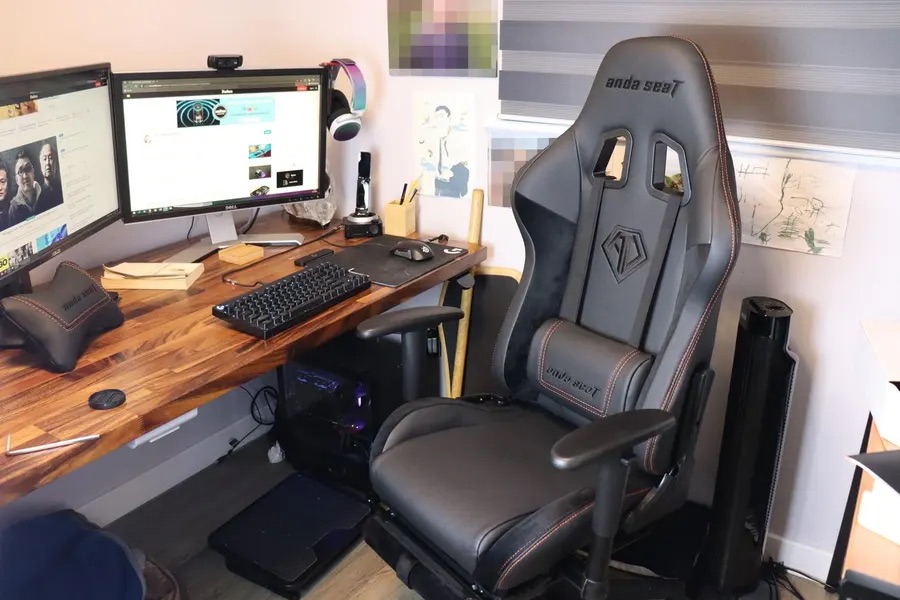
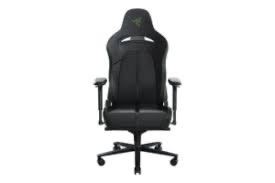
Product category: items_chair
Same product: no